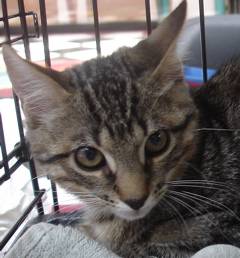
Label: cat